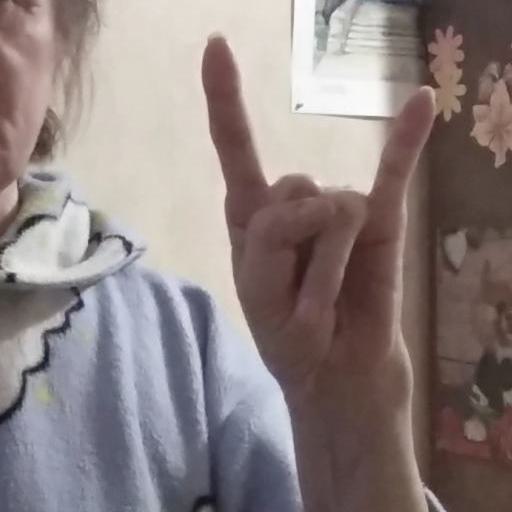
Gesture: rock